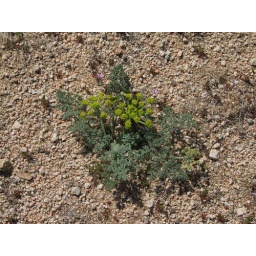
This interesting species comes in both a dark purple, almost black and a yellow form.